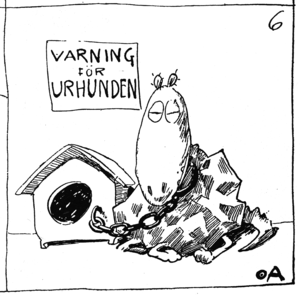
Les prix Urhunden sont des prix de bande dessinée remis annuellement depuis 1987 par la Seriefrämjandet. Ils récompensent un album suédois et un album étranger parus dans l'année en Suède. Un même auteur peut le recevoir plusieurs fois. Leur nom vient d'une créature imaginée par Oskar Andersson, le premier grand auteur suédois.